Jericho School

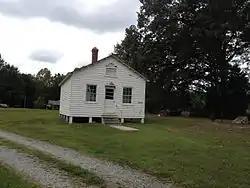

Jericho School is a historic one-room school building located at Ruther Glen, Caroline County, Virginia.